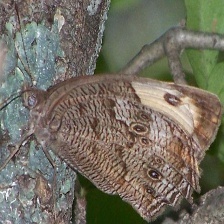
Species: COMMON WOOD-NYMPH
Butterfly family (ImageNet category): ringlet